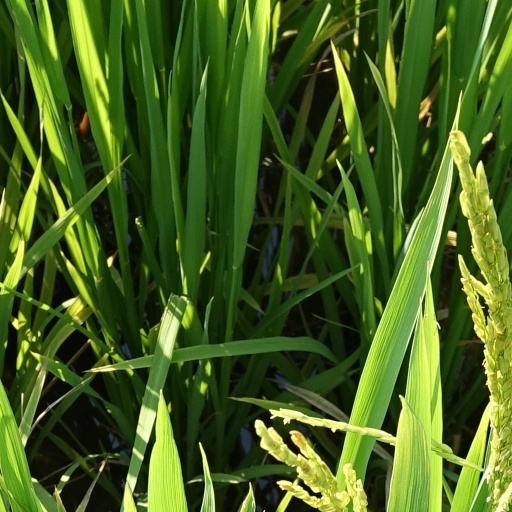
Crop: rice